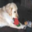
Label: dog